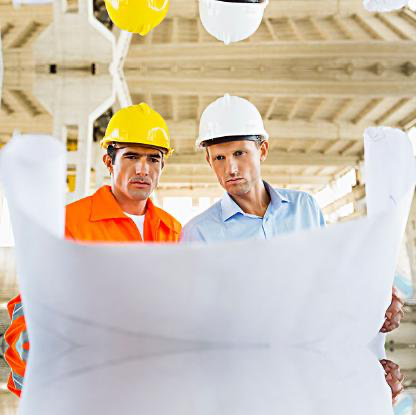
Objects in the image:
label: helmet
label: helmet
label: helmet
label: helmet